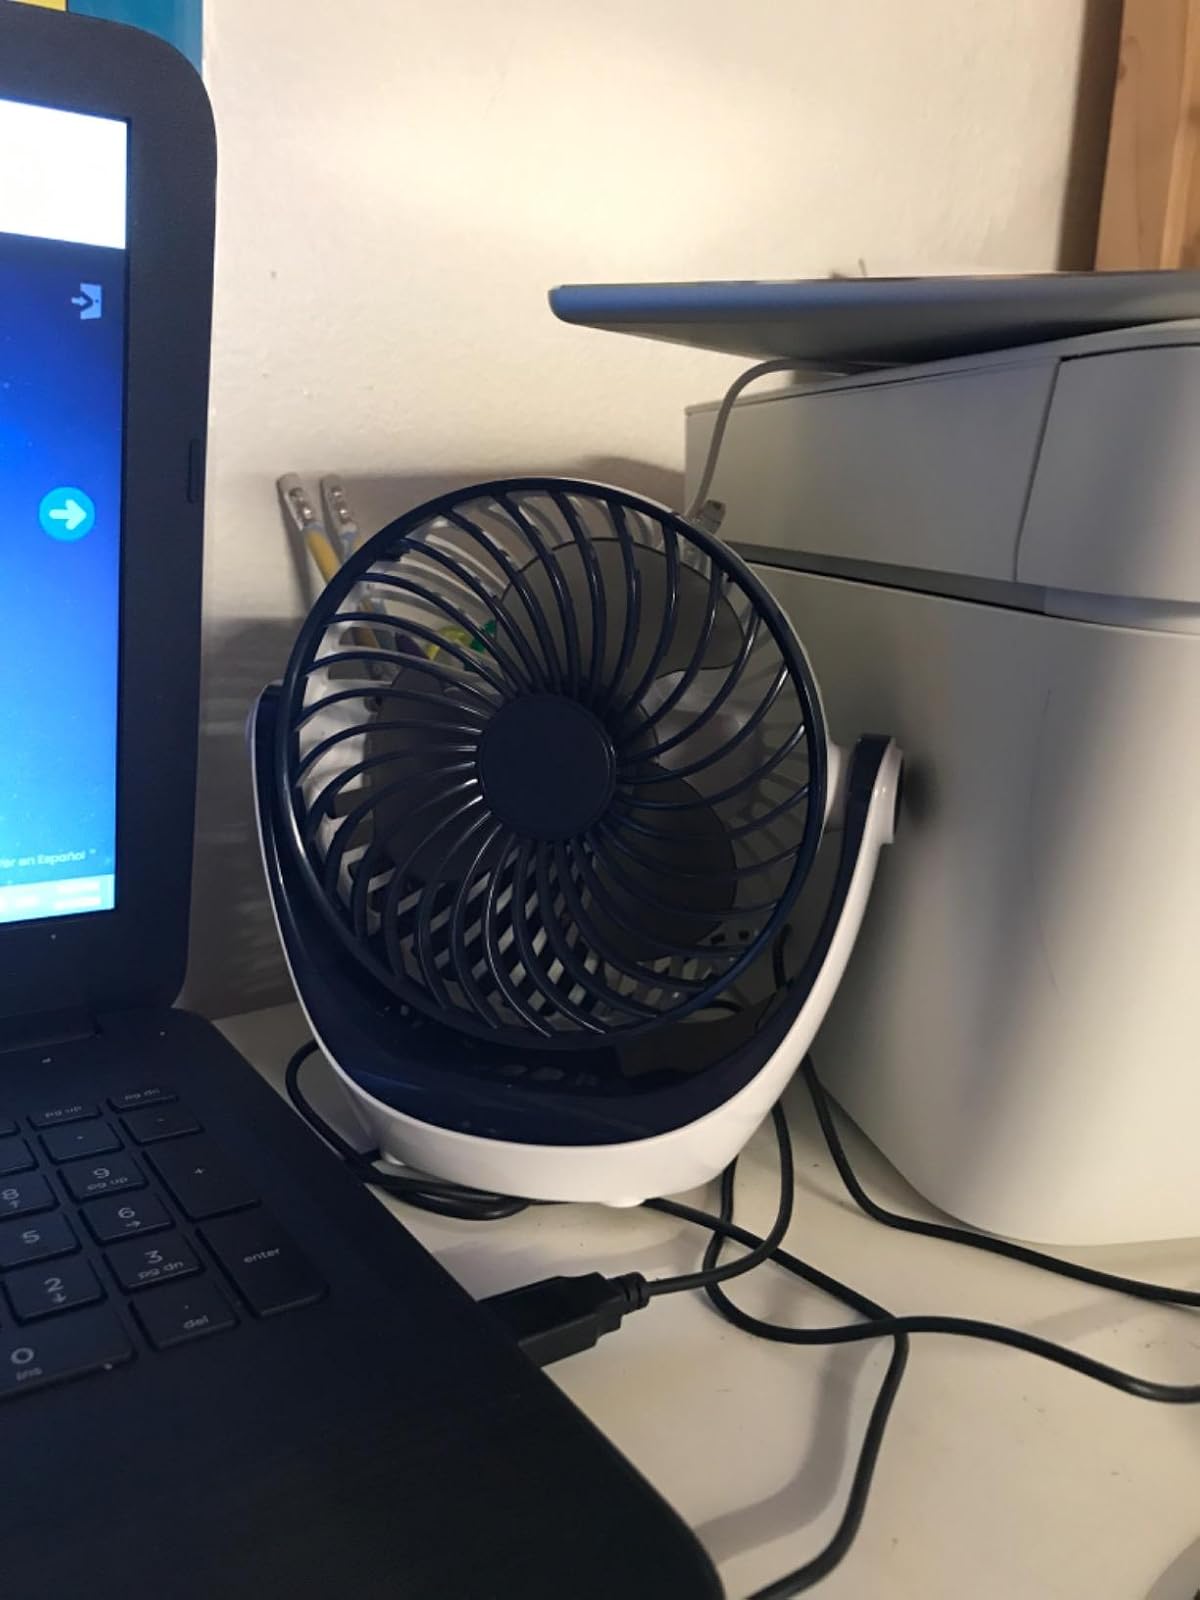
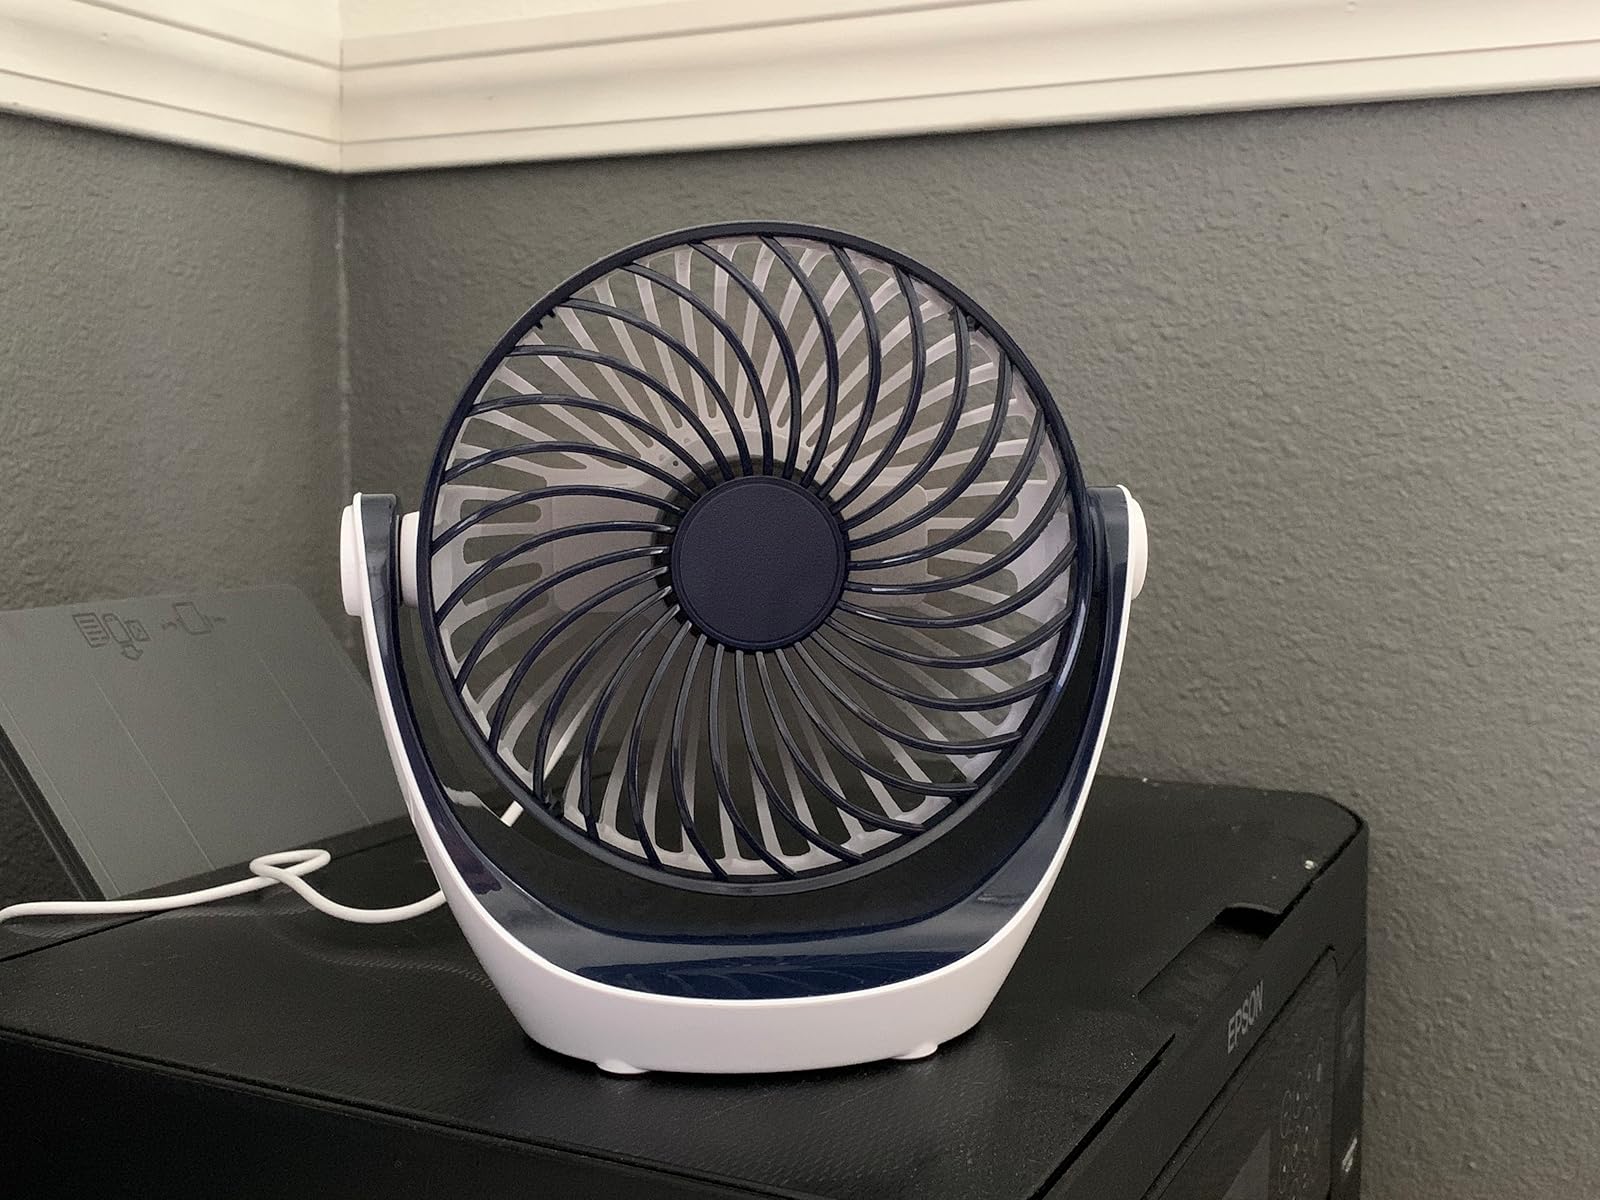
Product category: fan
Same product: yes